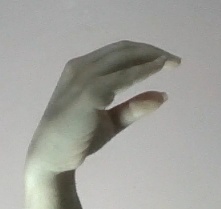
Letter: jeem